QED: The Strange Theory of Light and Matter

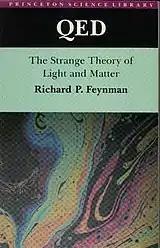
The first edition cover featured an iridescent soap bubble, an example of the phenomenon of interference.

Much of Feynman's discussion springs from an everyday phenomenon: the way any transparent sheet of glass partly reflects any light shining on it. Feynman also pays homage to Isaac Newton's struggles to come to terms with the nature of light.